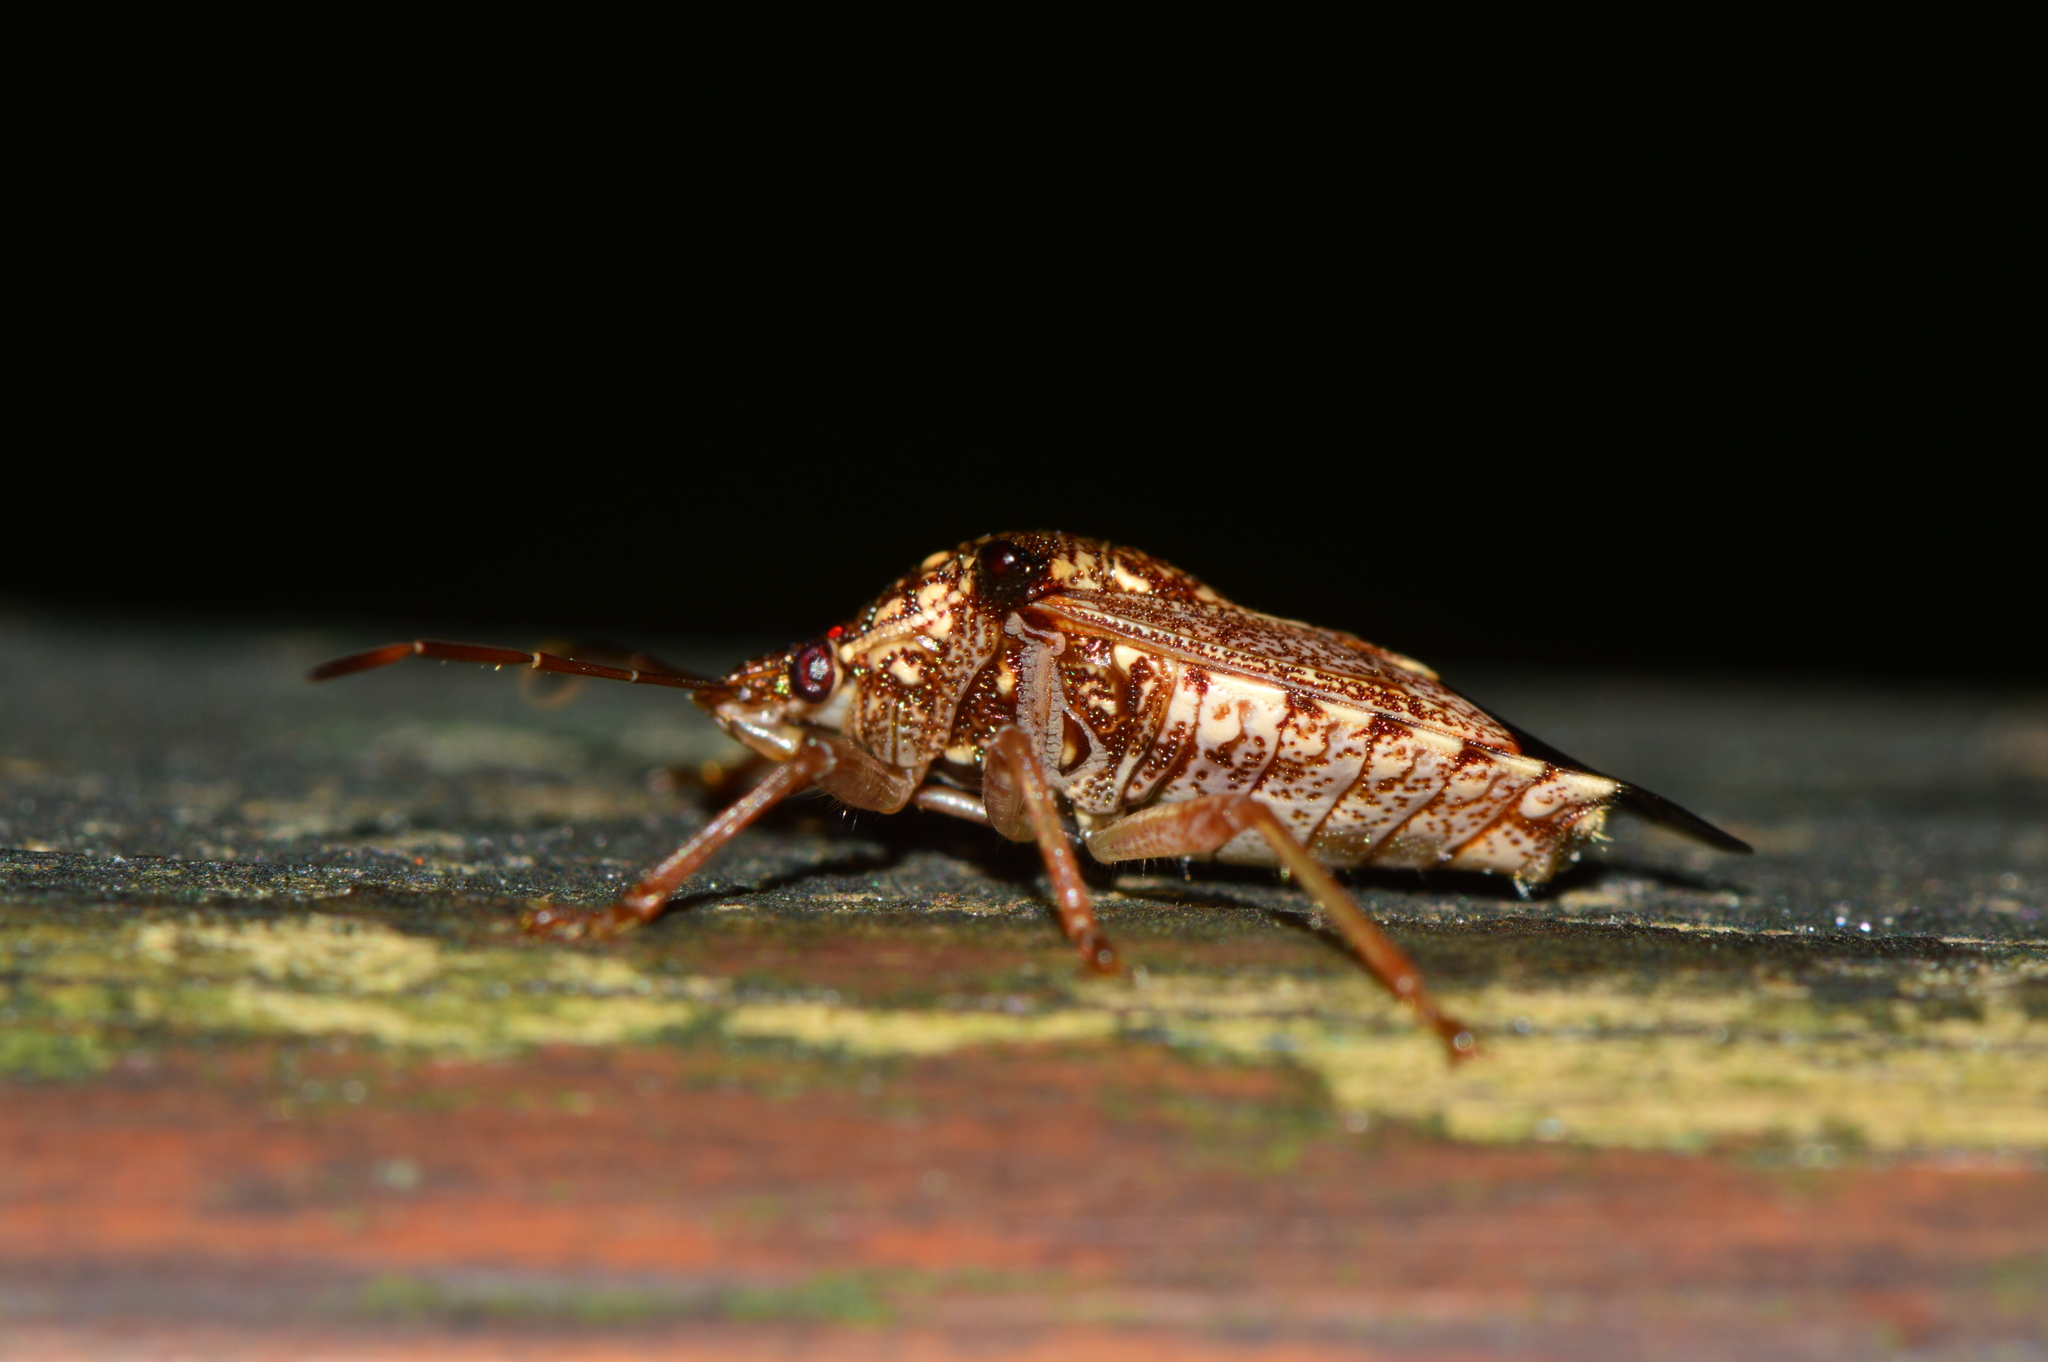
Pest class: stink_bug